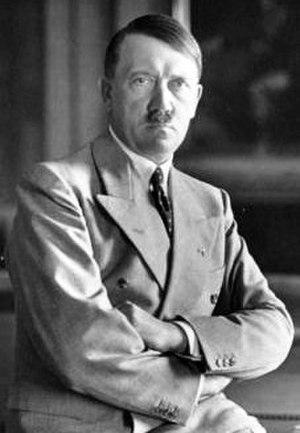
Obersalzberg, le Berghof, Adolf Hitler dans son bureau, assis sur sa table de travail. Bibliothèque d'État bavaroise, photothèque Hoffmann, numéro d'image hoff-1956. Photo de 1936, parue dans IB en 1937, numéro spécial titré
1945 est une année commune commençant un lundi.
Une proposition de fusion est en cours entre Grande Guerre patriotique et Front de l'Est (Seconde Guerre mondiale).
Adolf Hitler [ˈadɔlf ˈhɪtlɐ] est un idéologue et homme d'État allemand, né le 20 avril 1889 à Braunau am Inn en Autriche-Hongrie et mort par suicide le 30 avril 1945 à Berlin. Fondateur et figure centrale du nazisme, il prend le pouvoir en Allemagne en 1933 et instaure une dictature totalitaire, impérialiste, antisémite et raciste désignée sous le nom de Troisième Reich.
Le Pacte germano-soviétique était un accord signé le 23 août 1939 entre l'Union soviétique et l'Allemagne nazie, respectivement représentées par le ministre des Affaires étrangères soviétique Vyacheslav Molotov et le ministre des Affaires étrangères allemand Joachim von Ribbentrop. Le traité incluait un renoncement à la guerre entre les deux pays. En plus de dispositions de non-agression, le traité contenait un protocole secret divisant plusieurs pays d'Europe orientale entre les deux parties.
L'article des relations franco-allemandes concerne l'ensemble des relations bilatérales entre la France et l'Allemagne.
Après l'identification par les médecins allemands du lien entre le tabagisme et le cancer du poumon, se développa un mouvement antitabac sous le Troisième Reich, qui déboucha sur la première campagne antitabac de l'époque contemporaine.